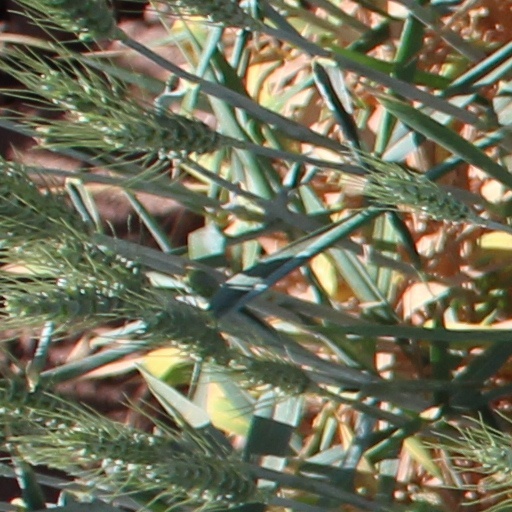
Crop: wheat